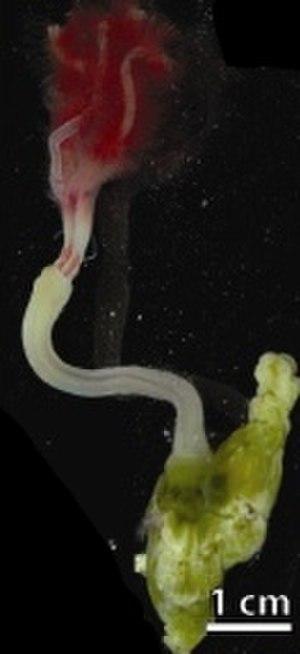
Osedax est un genre d'annélide nécrophage appartenant à la famille des Siboglinidae. Ils se nourrissent d'os de baleines. Le genre, créé par Gregory W. Rouse, Shana K. Goffredi et Robert C. Vrijenhoek en 2004, compte près d'une trentaine d'espèces décrites.
Les Siboglinidae ou Pogonophores forment une famille d'annélides, découverte par Caullery en 1914.
Les carcasses de baleines sont les cadavres de baleines qui s'échouent sur les littoraux, se décomposent en flottant à la surface de la mer, ou dans la plupart des cas coulent vers le plancher océanique. Dans ce dernier cas, c'est l’équivalent de 2 000 ans d’apport en carbone organique qui se concentre sur environ 50 m² de sédiments. Dans les années 1980, l'exploration sous-marine robotisée a pu confirmer que la décomposition de ces énormes charognes sur la plaine abyssale donne lieu à l'apparition d'écosystèmes pouvant durer une centaine d'années.